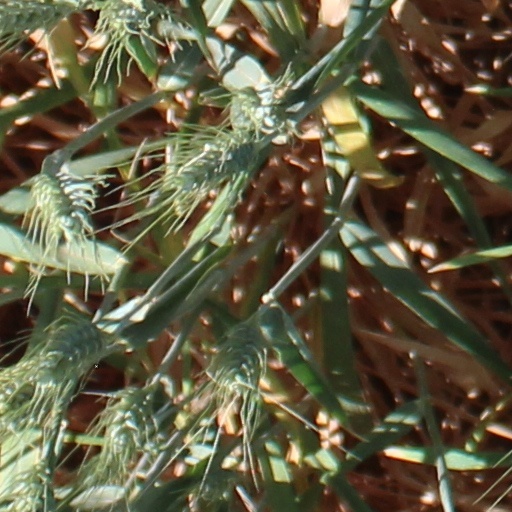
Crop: wheat